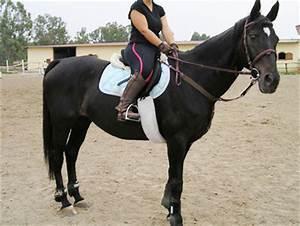
horse